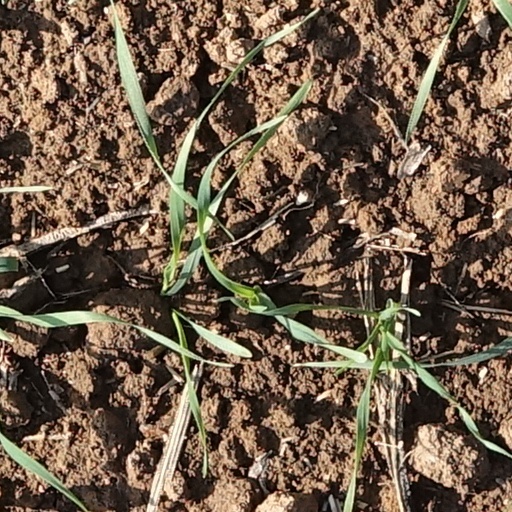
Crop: wheat